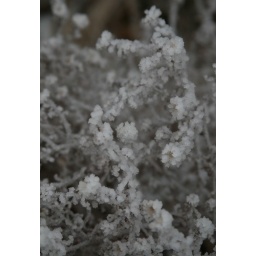
This is a small yellow flowering border plant called Alyssum.It is gorgeous in summer,but just as pretty covered in ice.